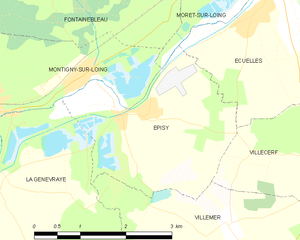
Carte des communes françaises Épisy